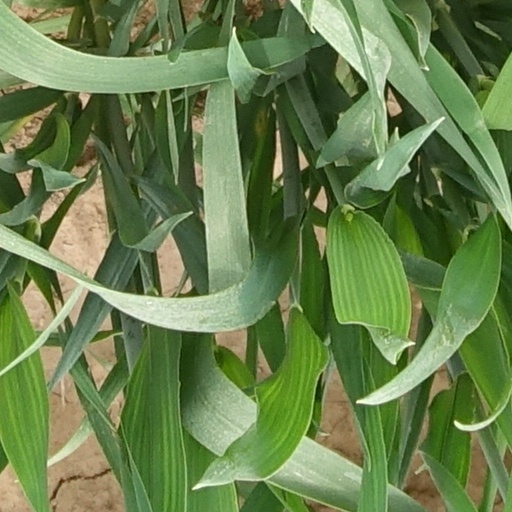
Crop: wheat